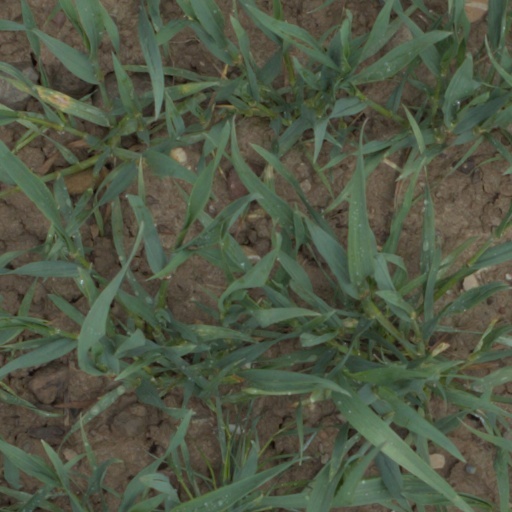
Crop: wheat